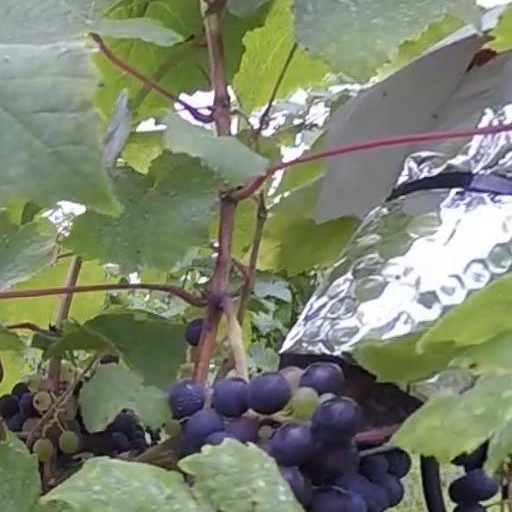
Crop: grape